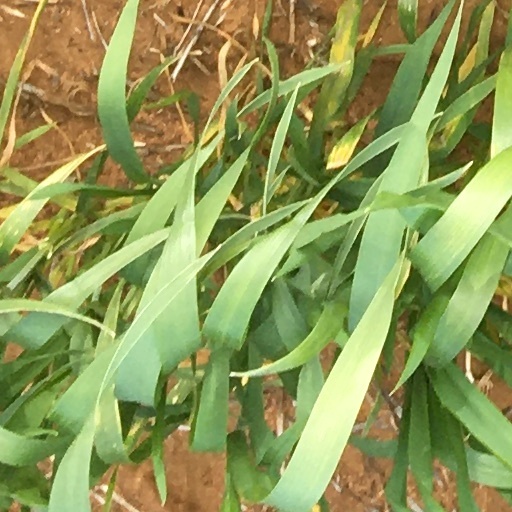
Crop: wheat